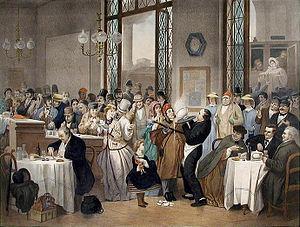
Un buffet de gare est un établissement dans une gare ferroviaire proposant un service de restauration à la place.